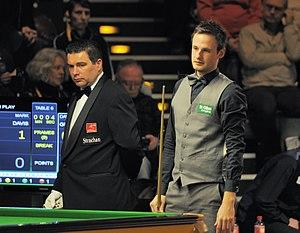
David Brown Gilbert, né le 12 juin 1981 à Derby, est un joueur de snooker anglais.